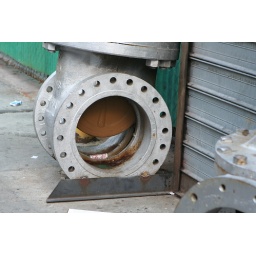
This was an enormous water valve just hanging out on the sidewalk in front of a boiler maker.